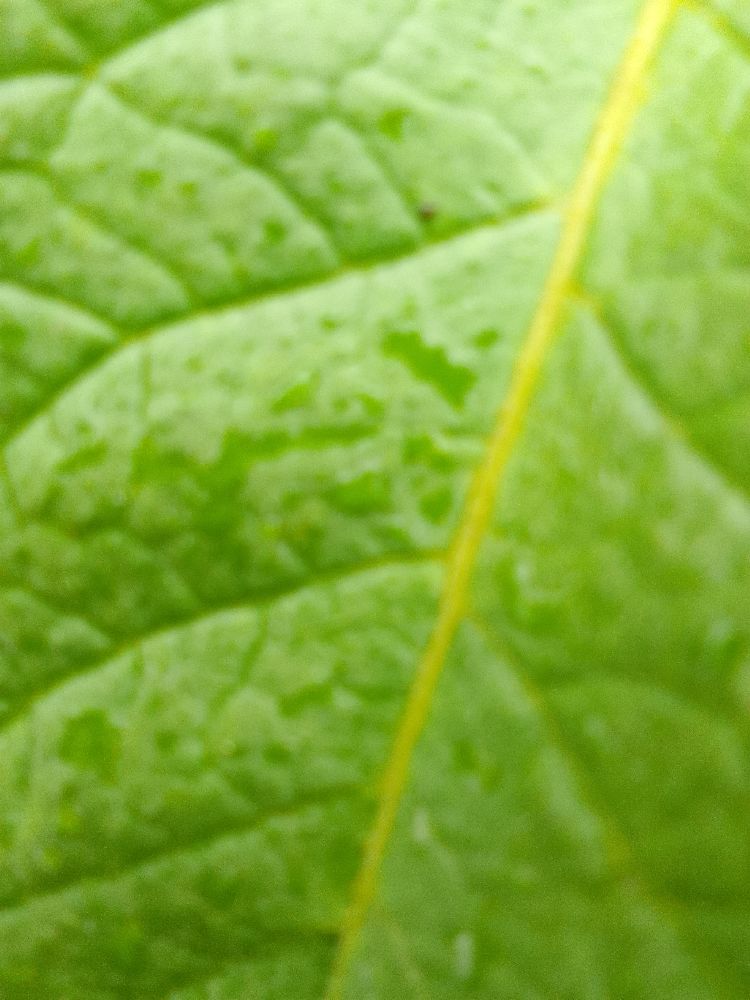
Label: Healthy